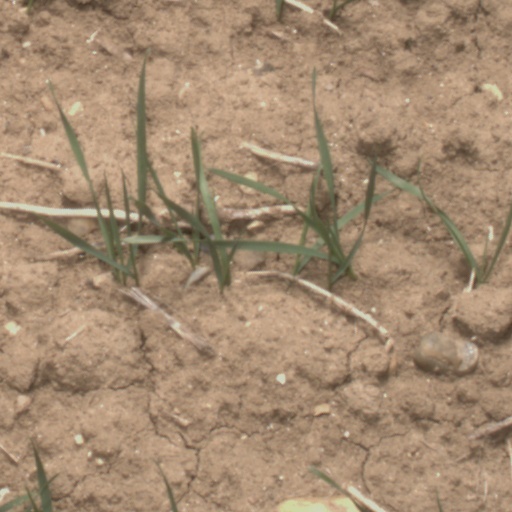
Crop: wheat